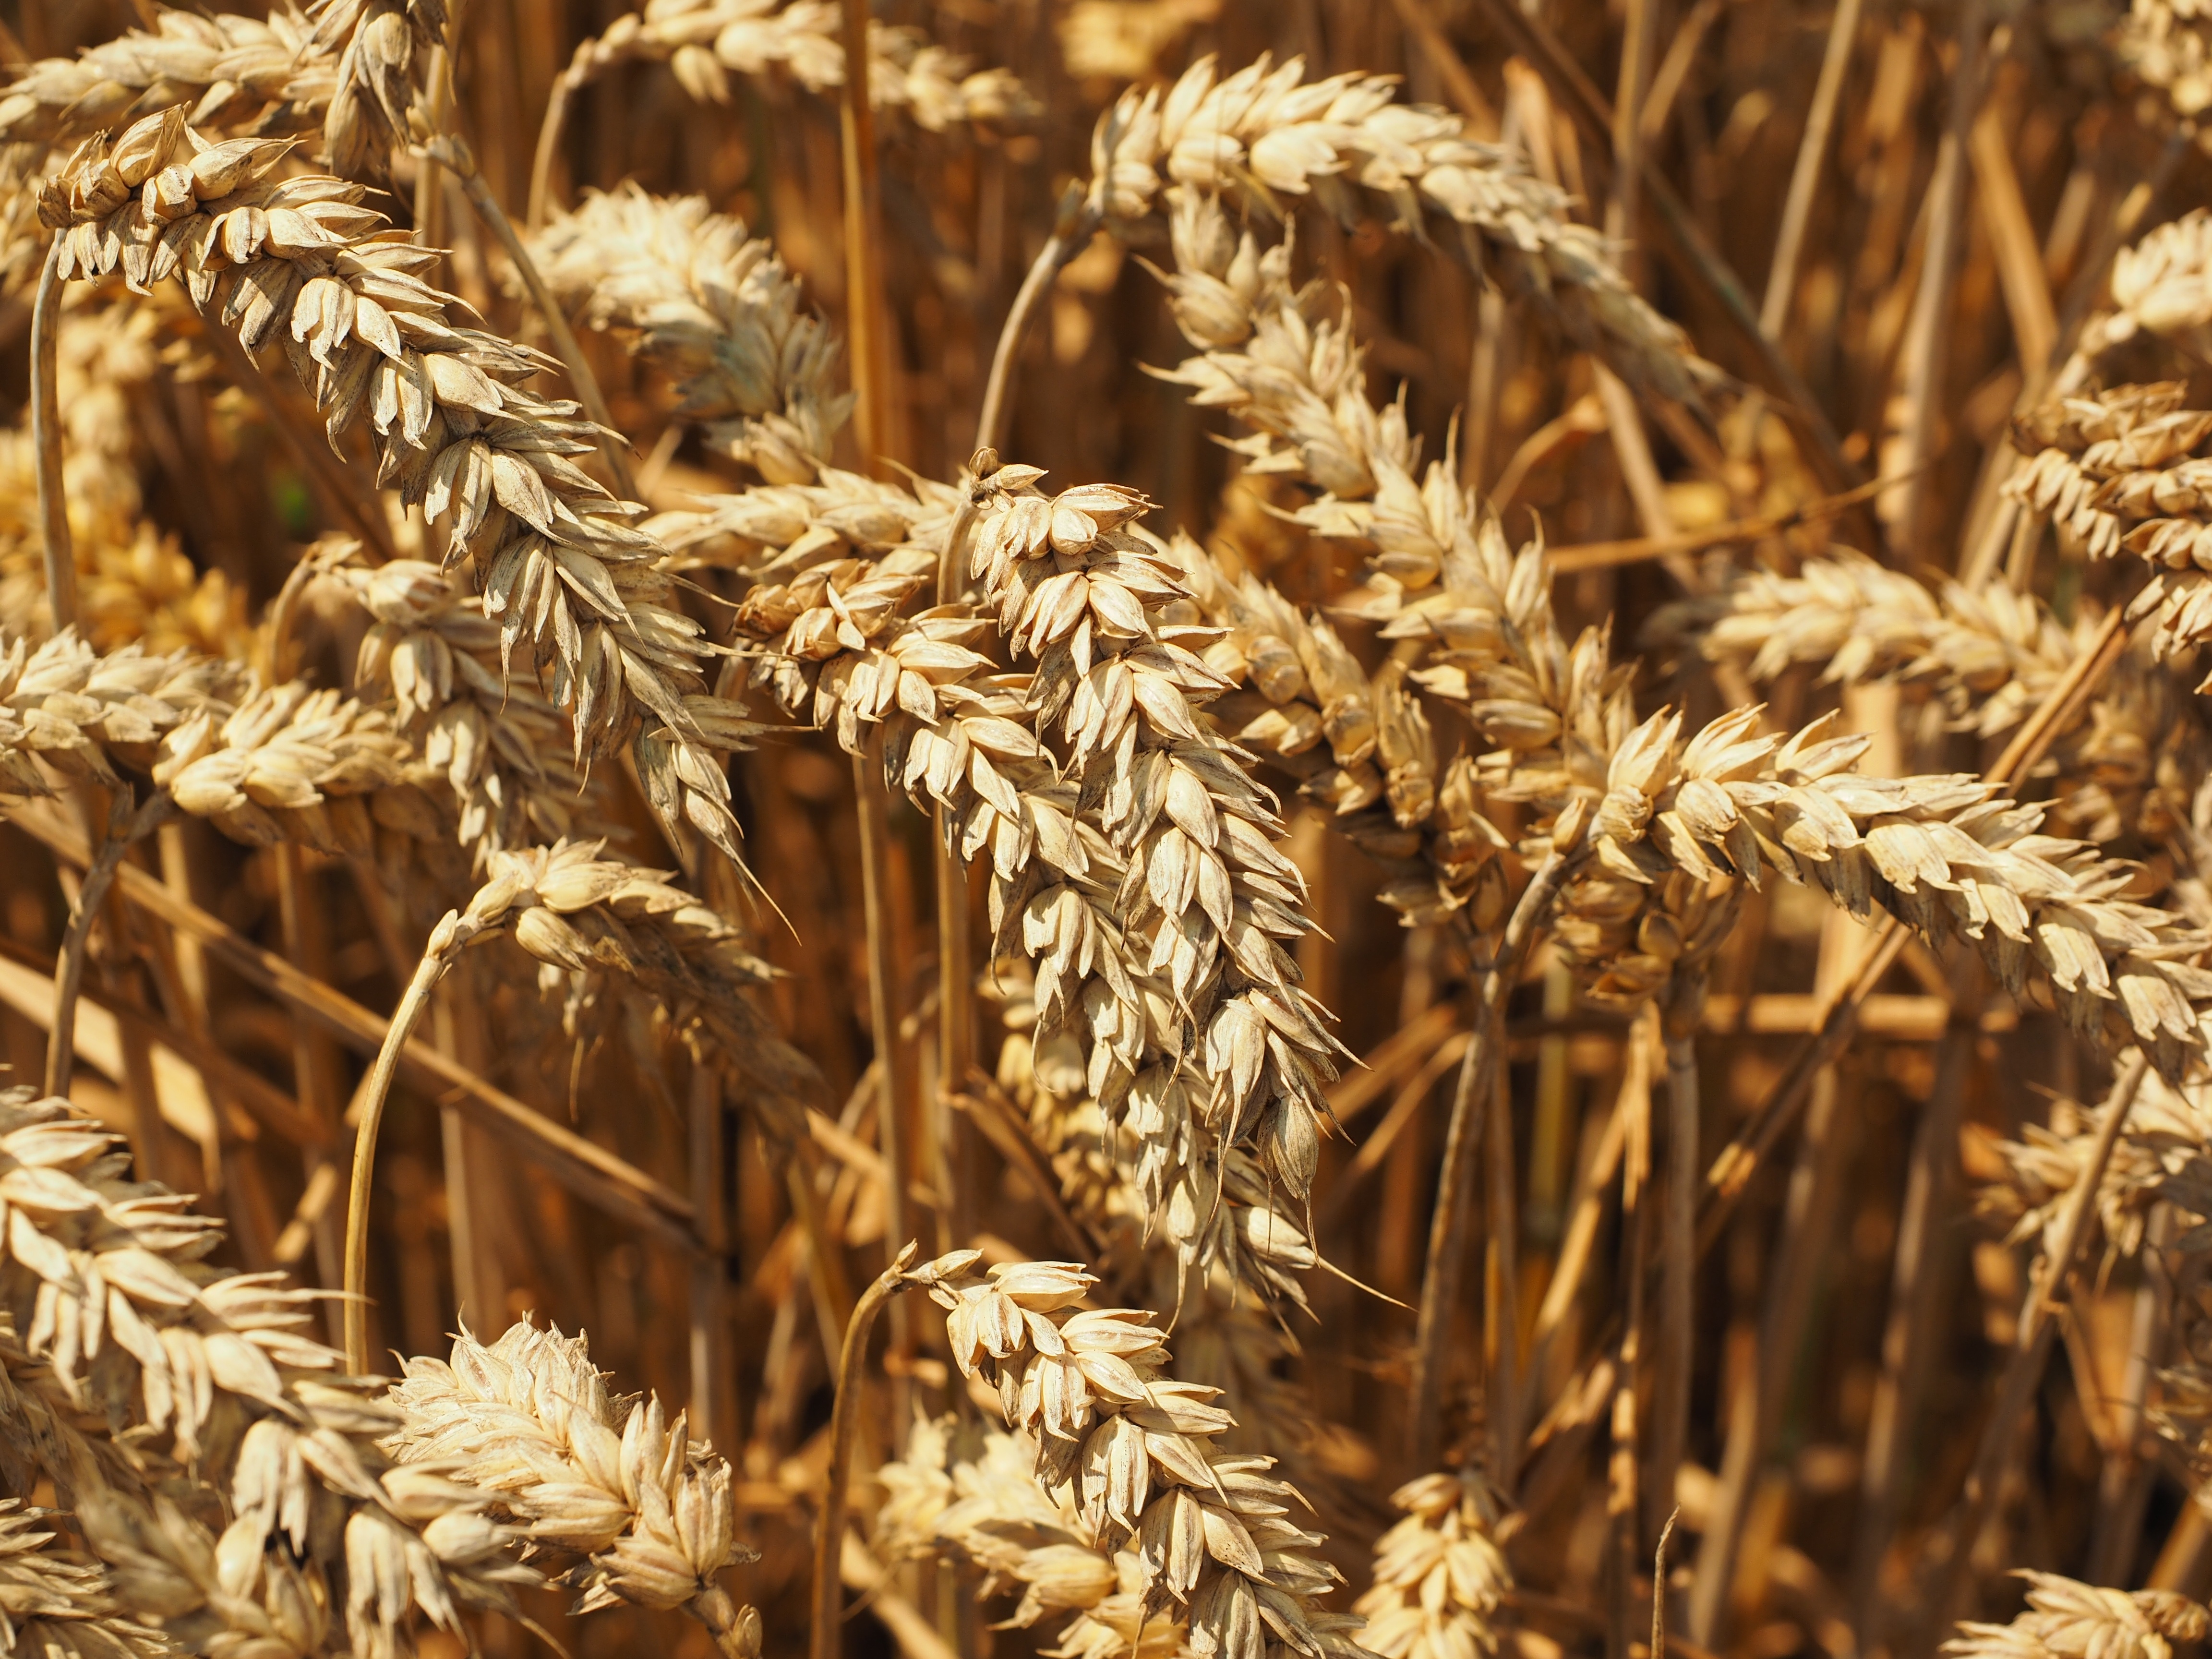
nature, grass, plant, field, barley, wheat, grain, land, summer, ripe, rural, food, golden, harvest, crop, yellow, agriculture, eat, season, spike, cereal, agricultural, cultivation, wheat field, straw, rye, cornfield, cereals, poaceae, triticum, arable, corn ear, flowering plant, halm, commodity, emmer, triticale, ear of corn, hordeum, triticum aestivum, grass family, land plant, food grain, einkorn wheat